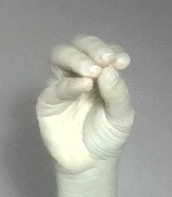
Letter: ha